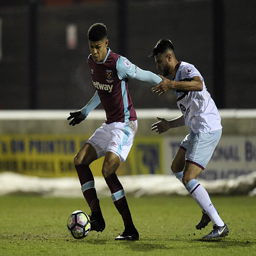
person during football team : match .